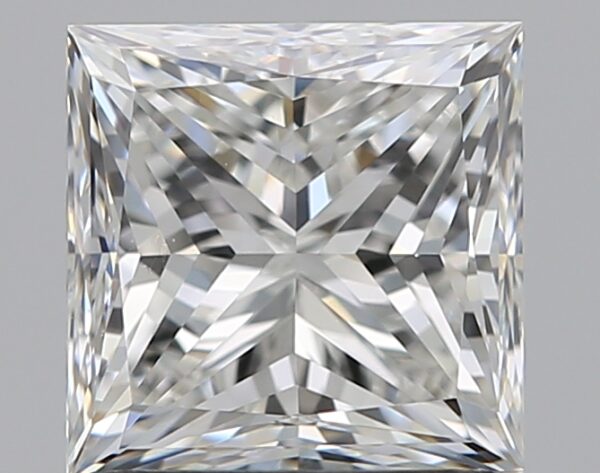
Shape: princess
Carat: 1.21
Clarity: VS1
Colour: H
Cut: EX
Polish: EX
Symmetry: VG
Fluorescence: N
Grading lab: GIA
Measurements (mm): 5.71 x 5.69 x 4.2